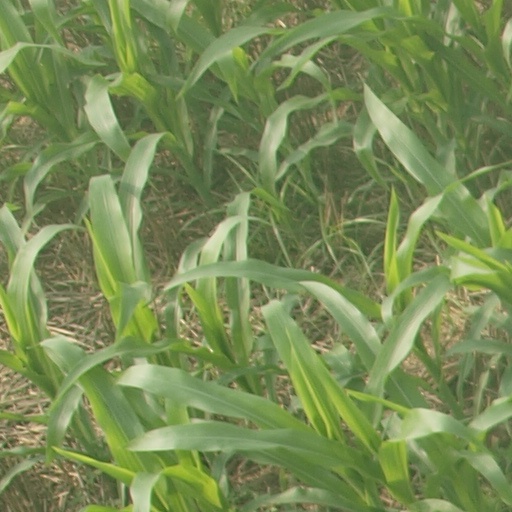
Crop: maize; corn